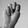
ASL letter: N